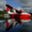
Label: airplane